Templo del Maestro

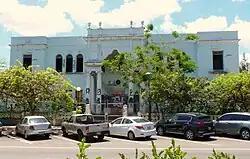
Templo del Maestro in 2017

Templo del Maestro (Spanish for 'Temple of the Teacher') is a historic Beaux Arts building from 1937 that originally served as the seat of the Puerto Rico Teachers Association (Spanish: "Asociación de Maestros de Puerto Rico"). The building faces the Luis Muñoz Rivera Park and Supreme Court Building across Juan Ponce de León Avenue in the Puerta de Tierra historic district, a sequence of historically and culturally significant buildings and monuments that includes the Puerto Rico National Library, the Athenaeum and El Capitolio.